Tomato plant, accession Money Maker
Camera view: bottom (45 deg); turntable rotation: 330 degrees
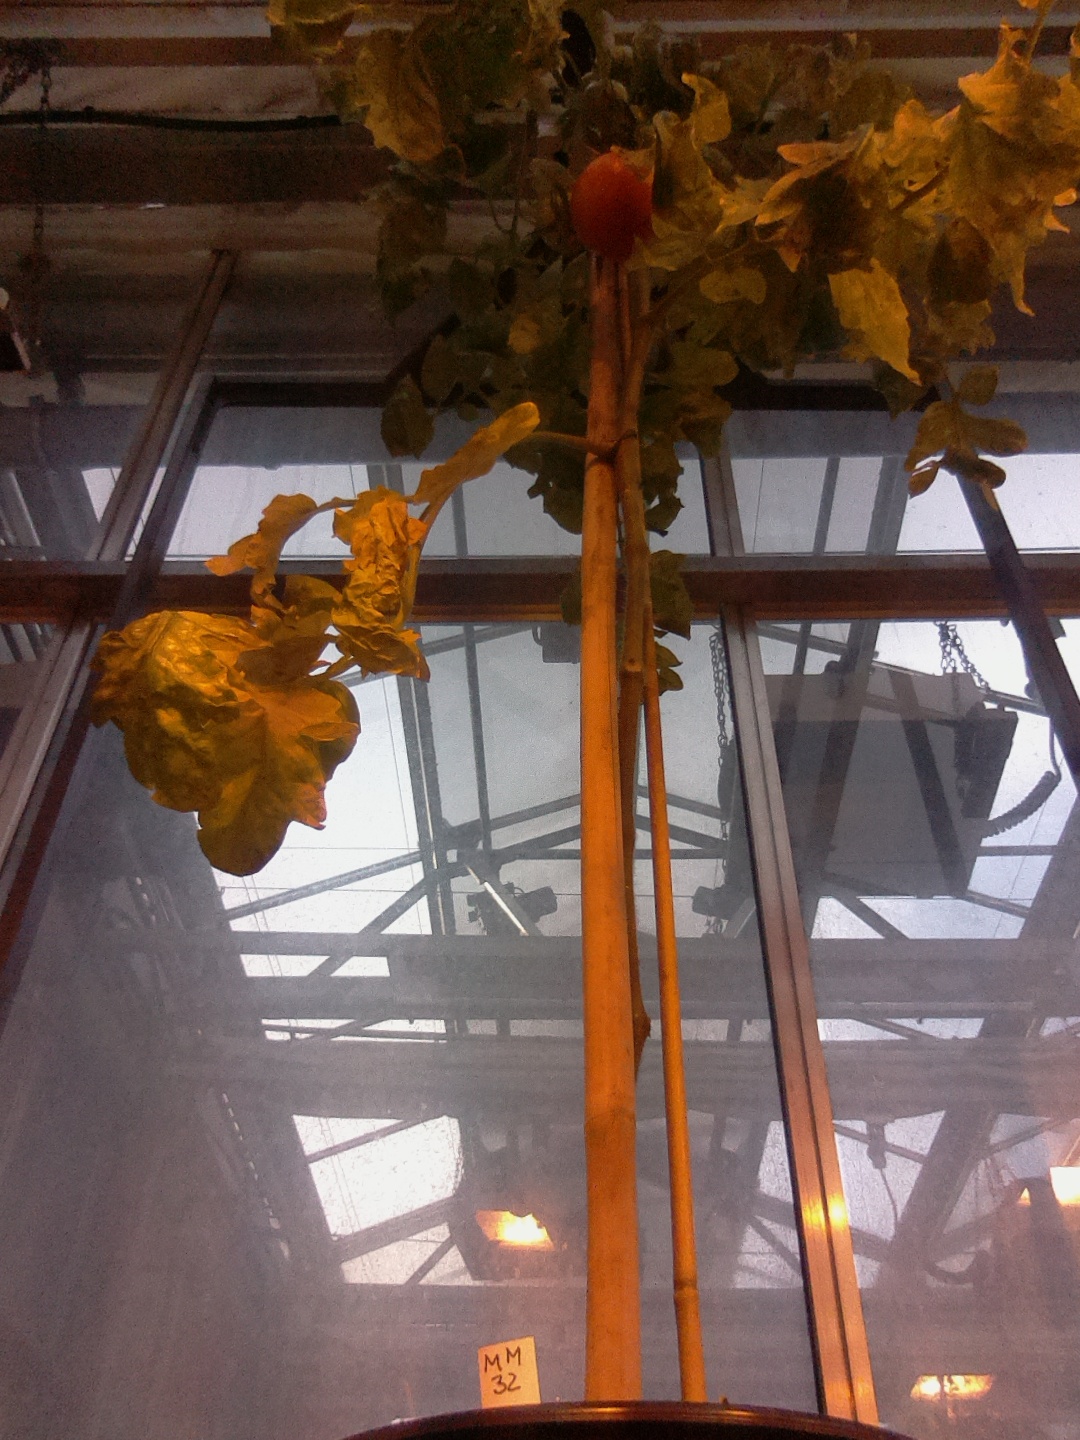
BBCH growth stage 80: fruits start showing typical ripe color (orange -> red)